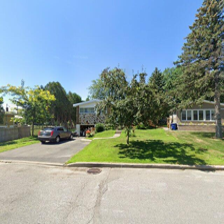
Label: streetView